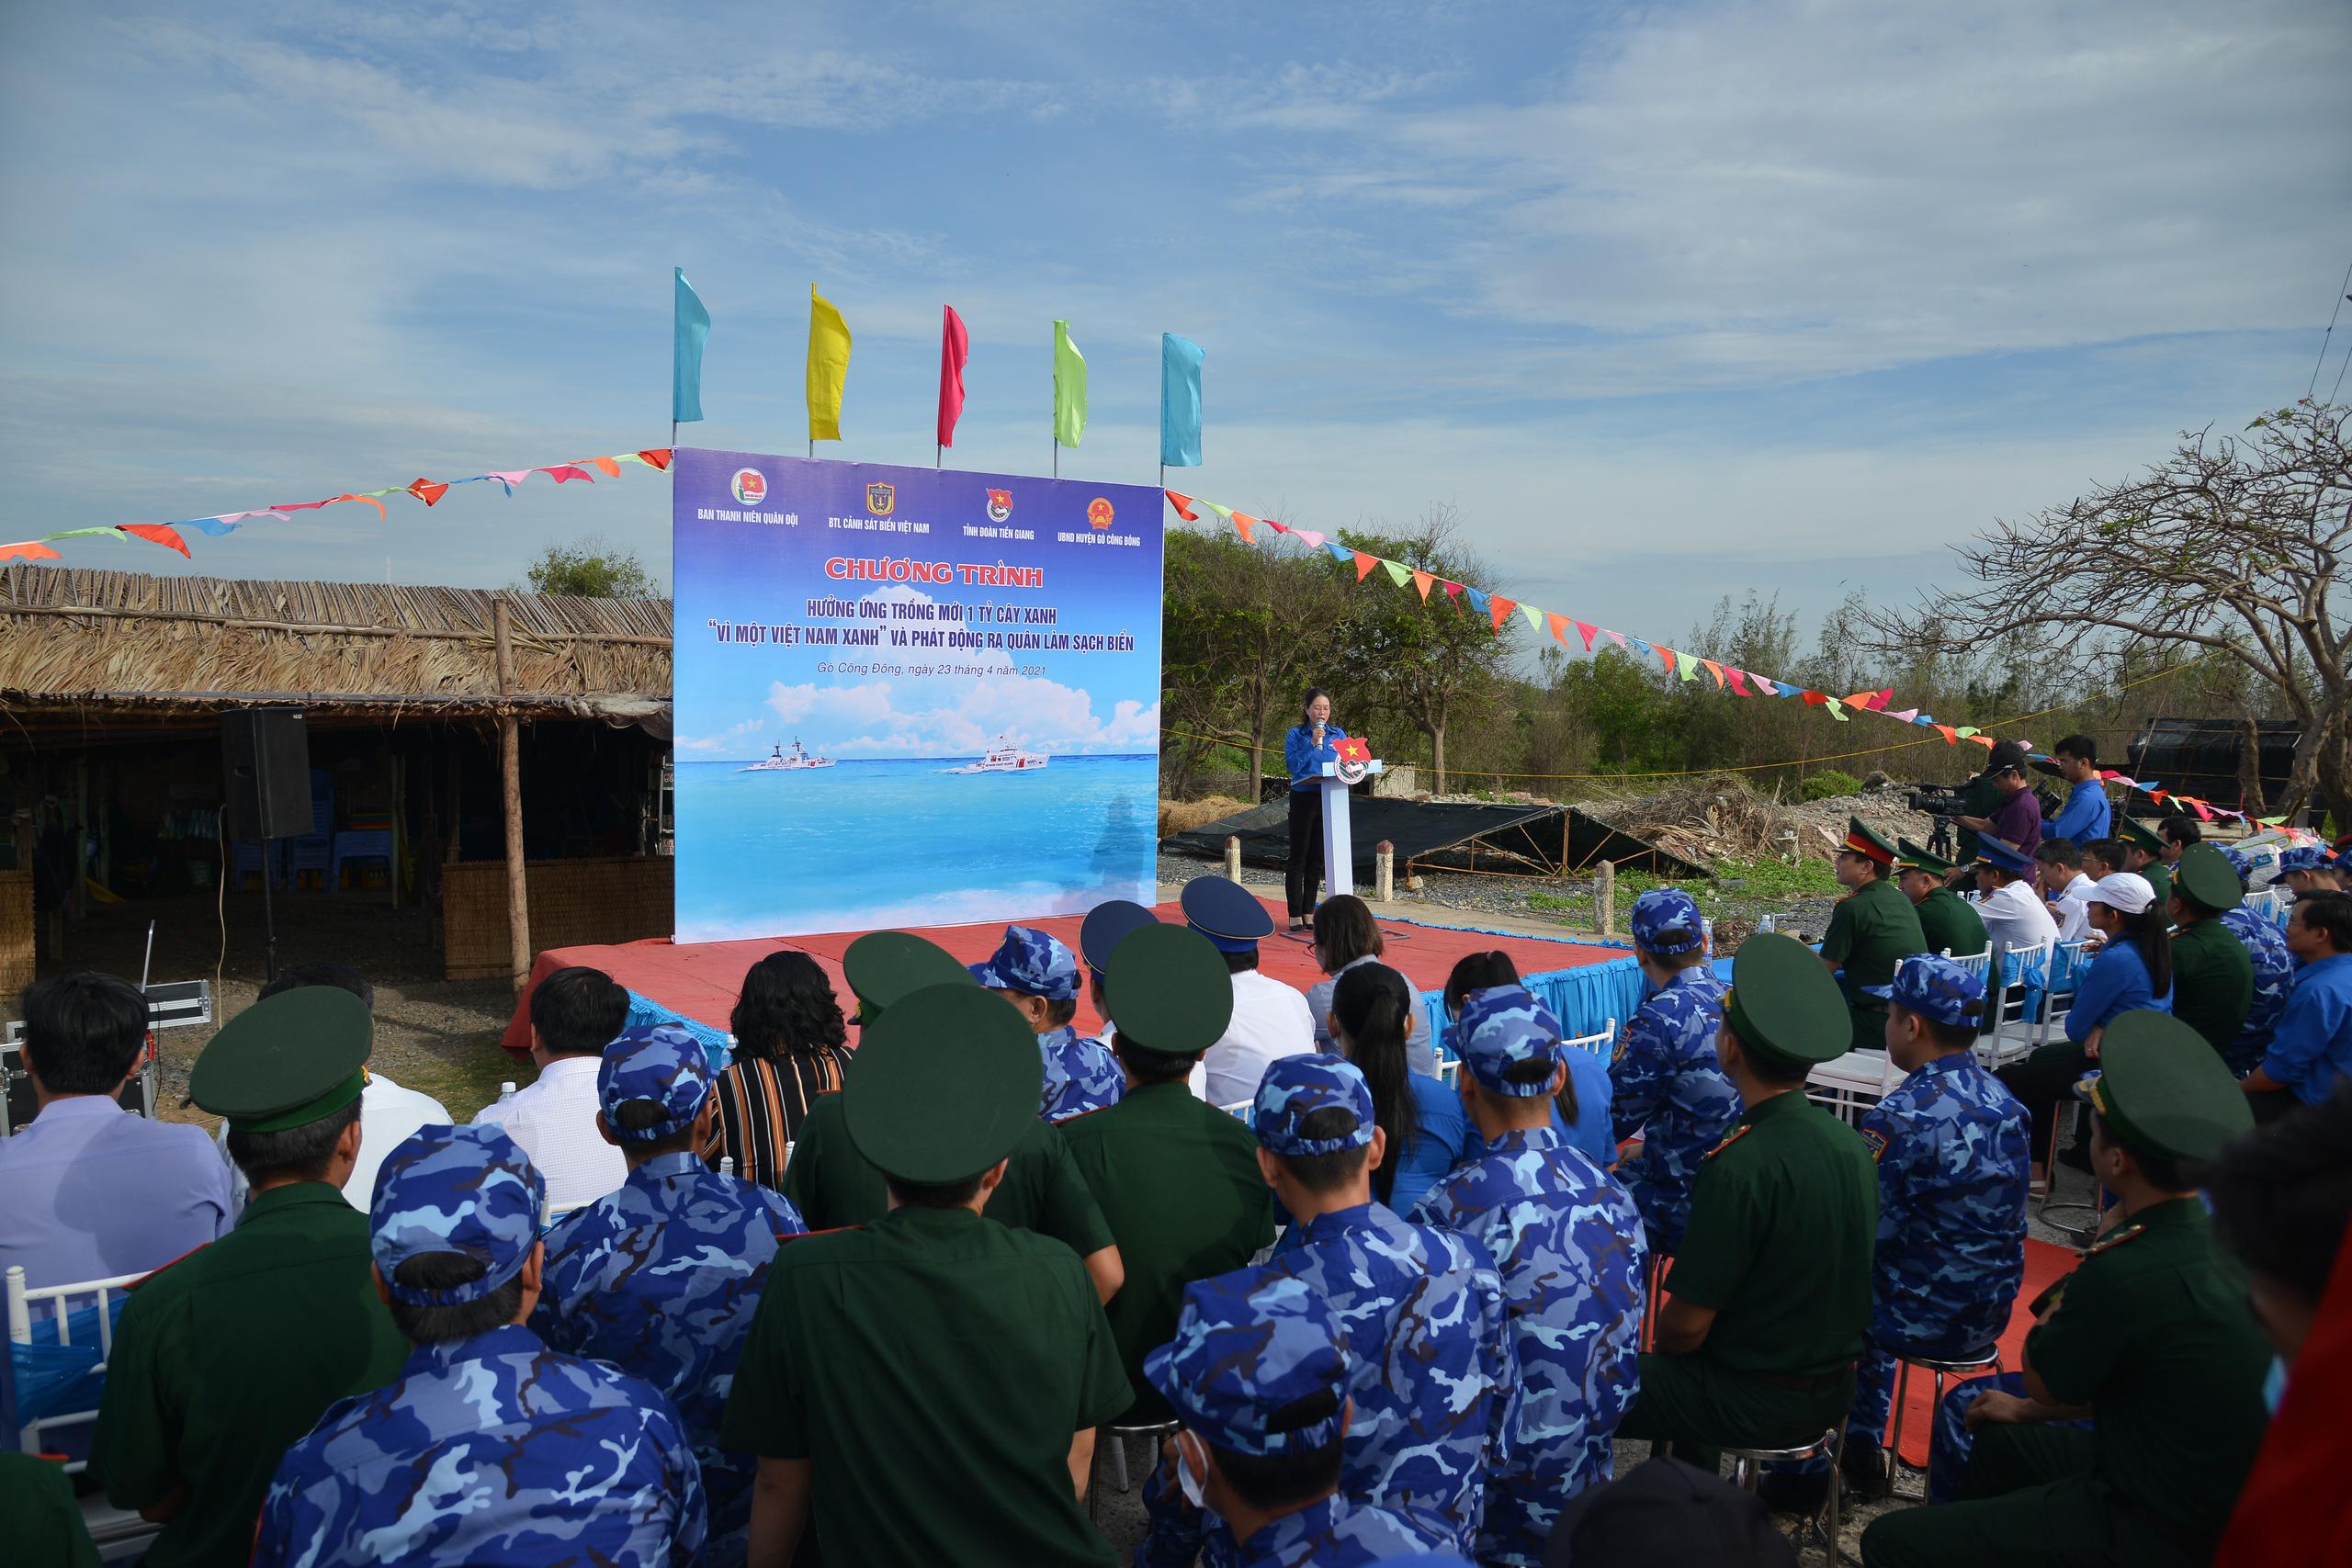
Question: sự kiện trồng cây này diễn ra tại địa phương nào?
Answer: huyện gò công đông